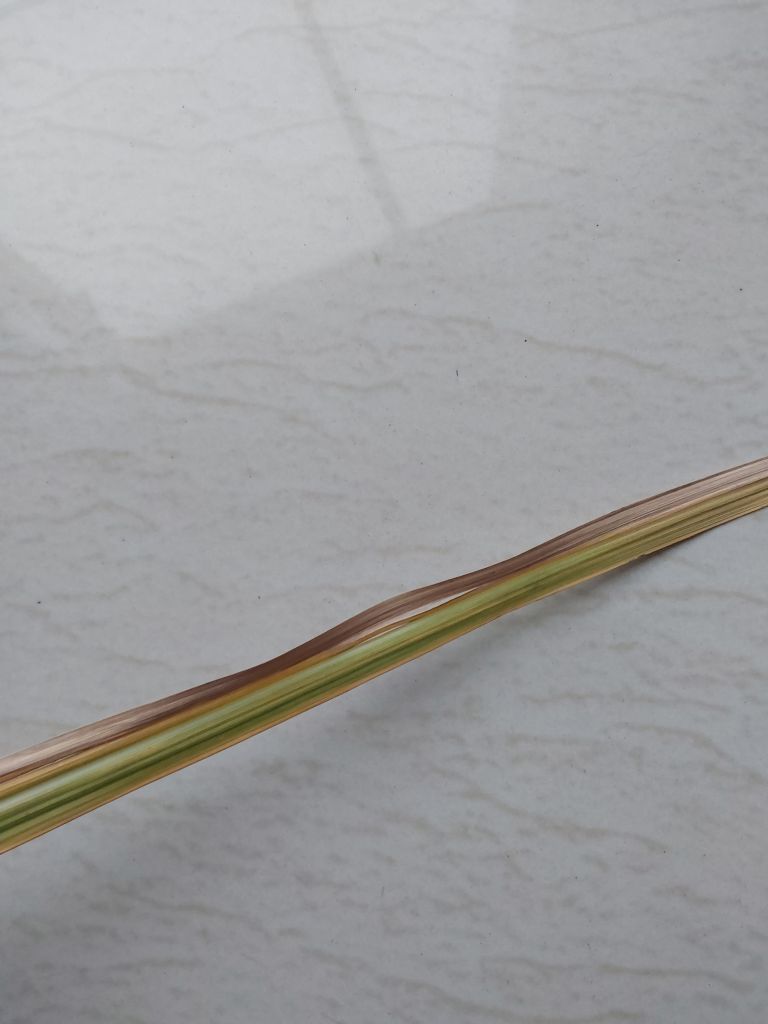
Label: Dried